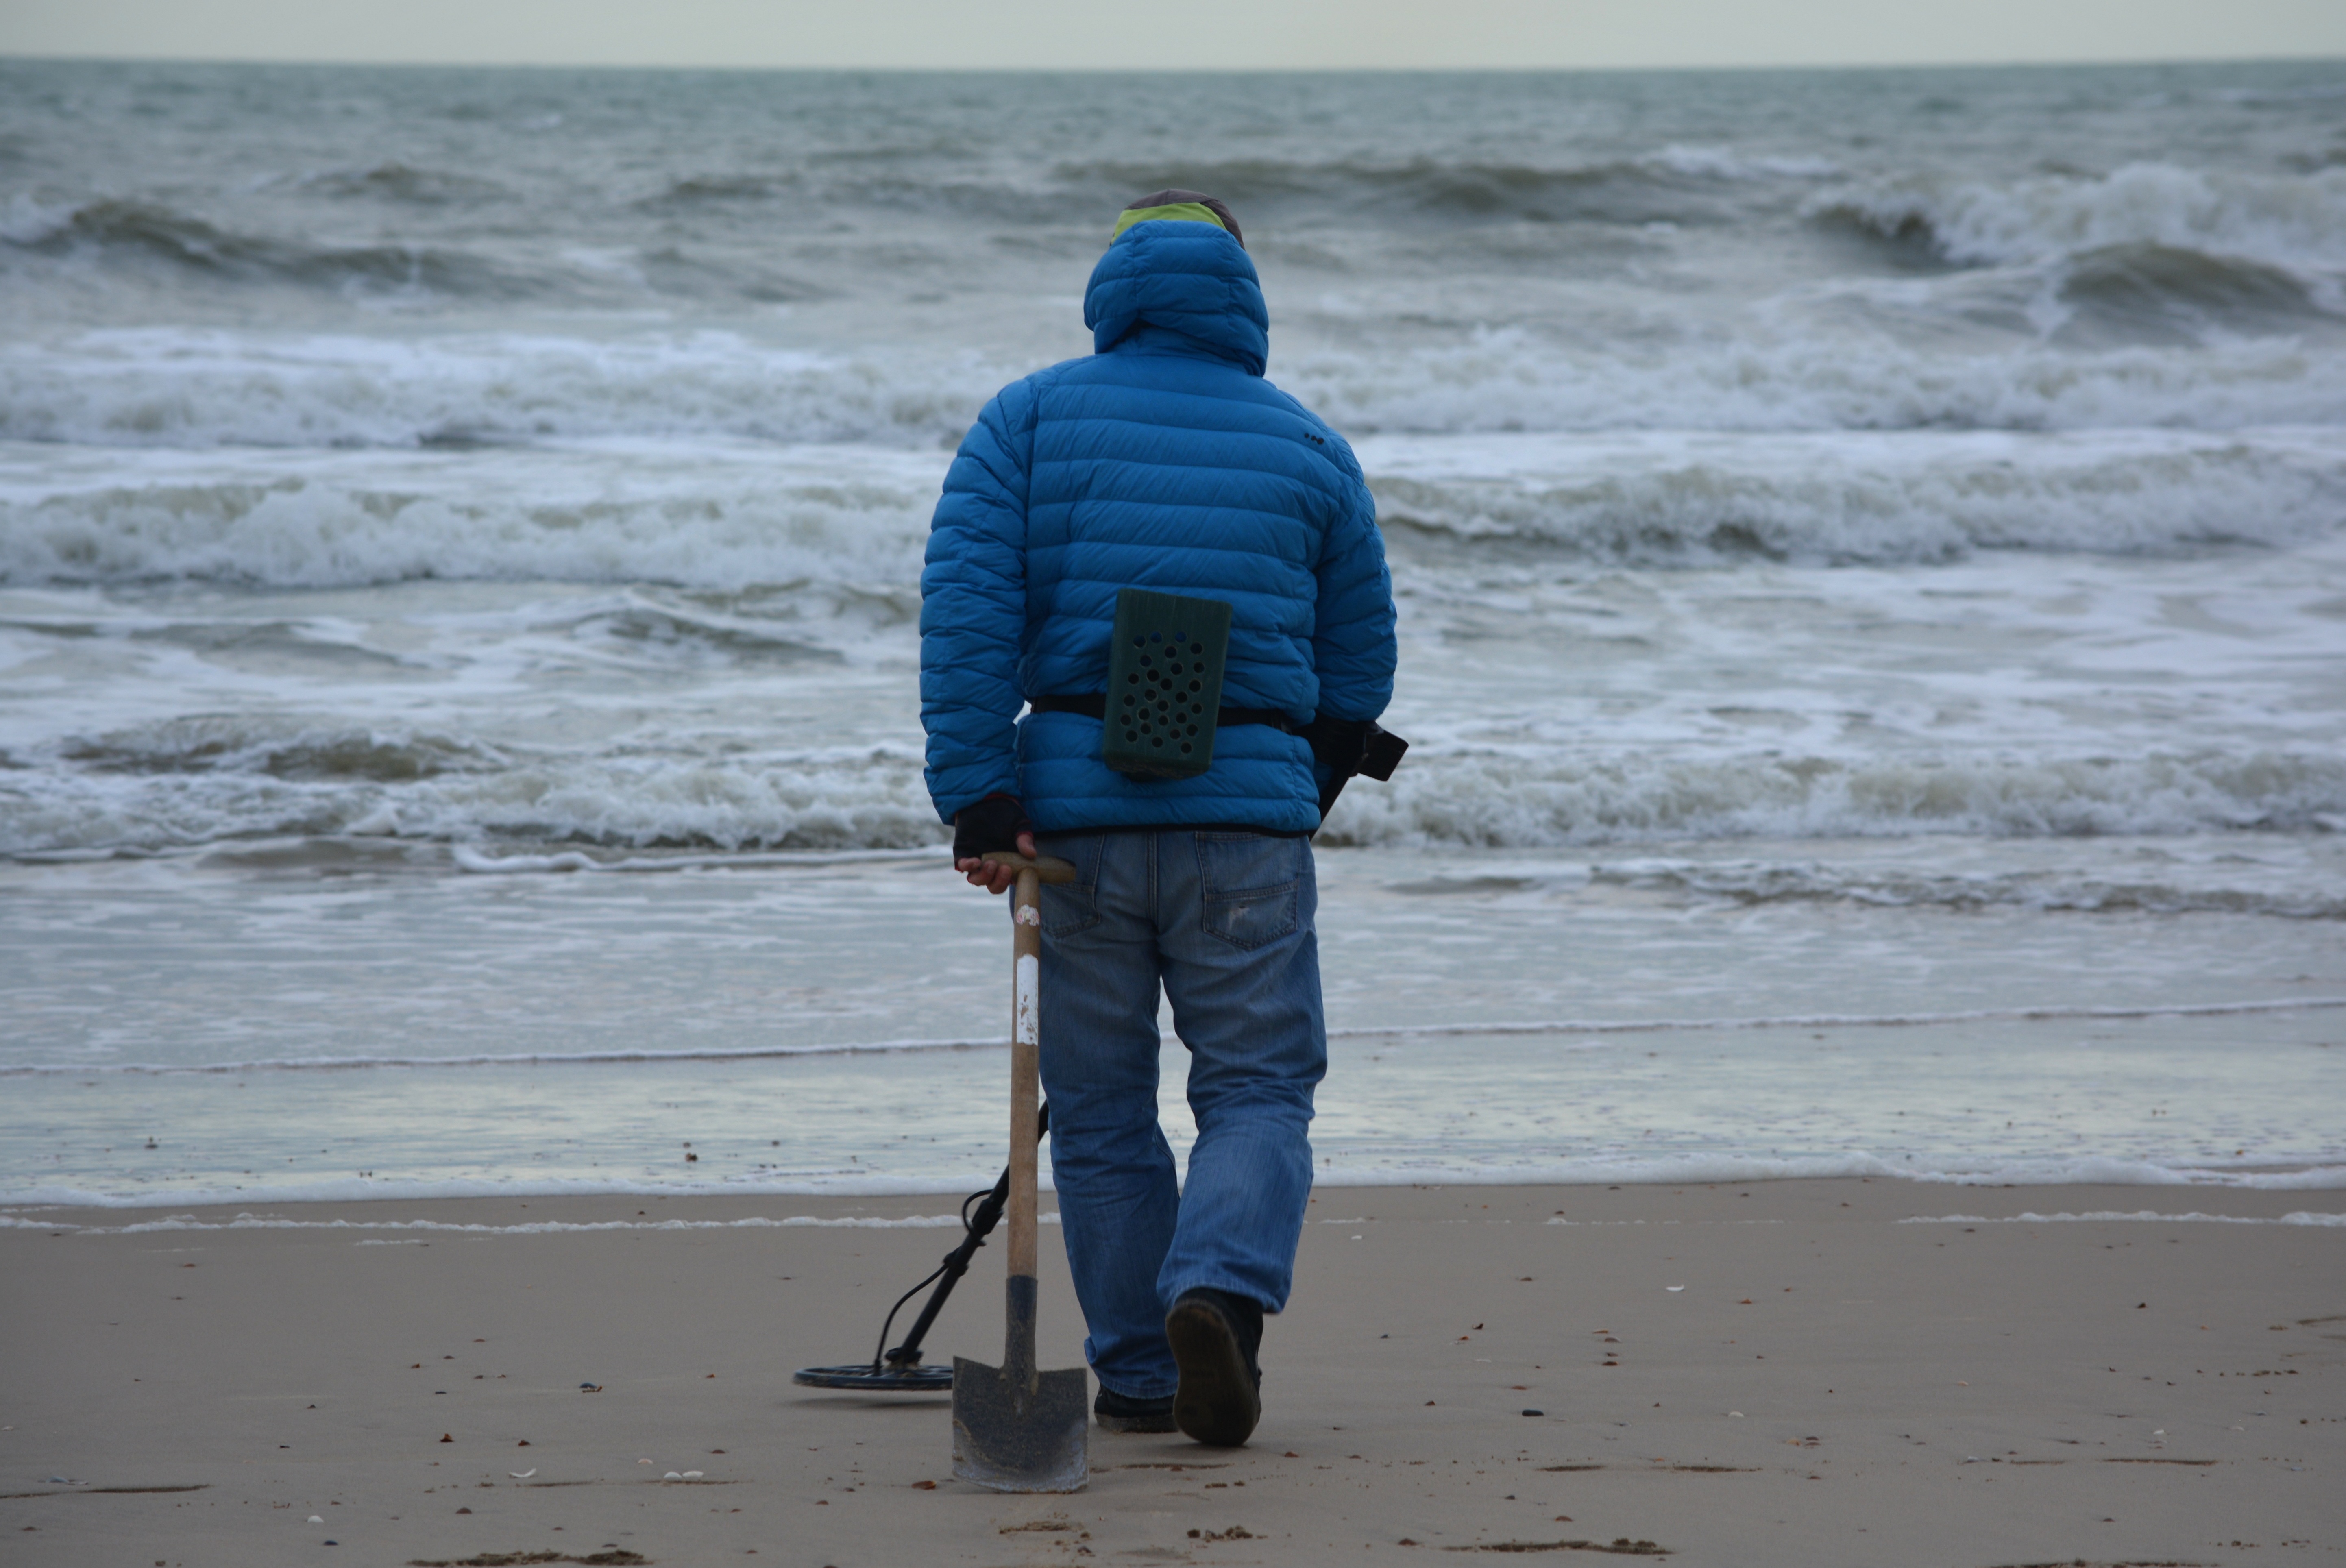
man, beach, sea, coast, water, sand, ocean, people, shore, wave, vacation, body of water, search, winter clothing, wind wave, metal detector, fortune hunter